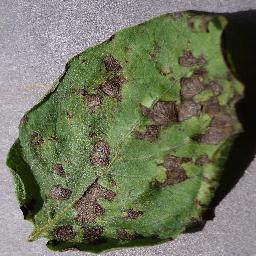
Label: Potato___Early_blight